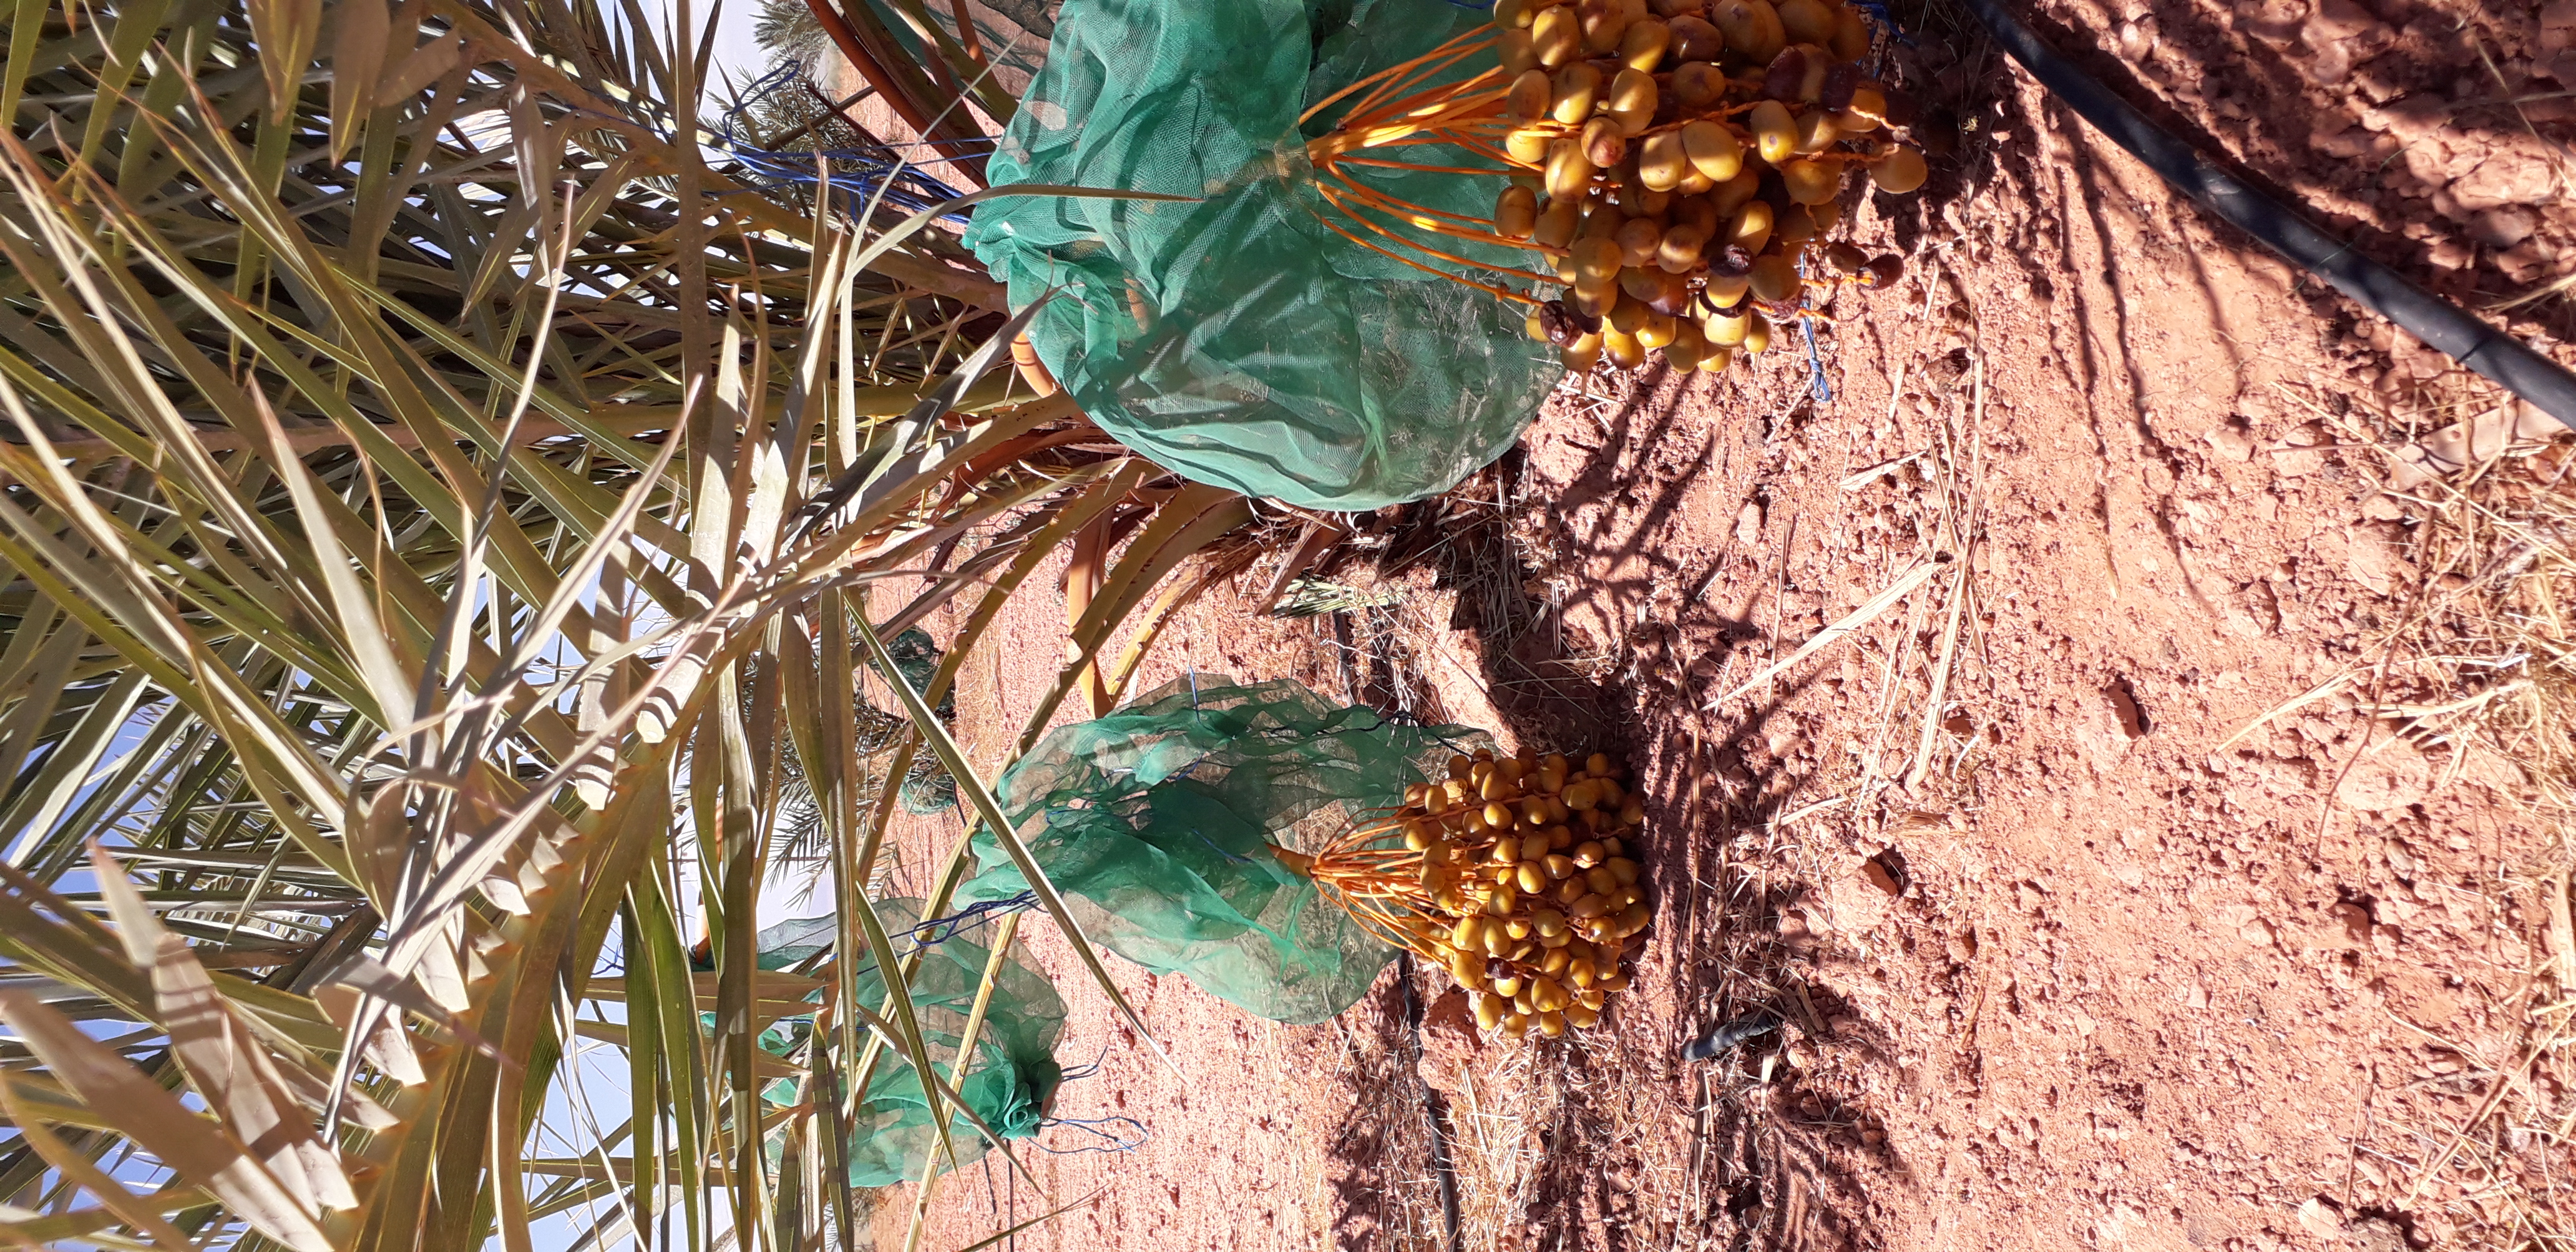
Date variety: Boufagous